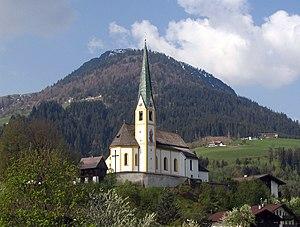
Kirchberg in Tirol est une commune autrichienne, située dans le Tyrol, il s'agit aussi d'une station de sports d'hiver.